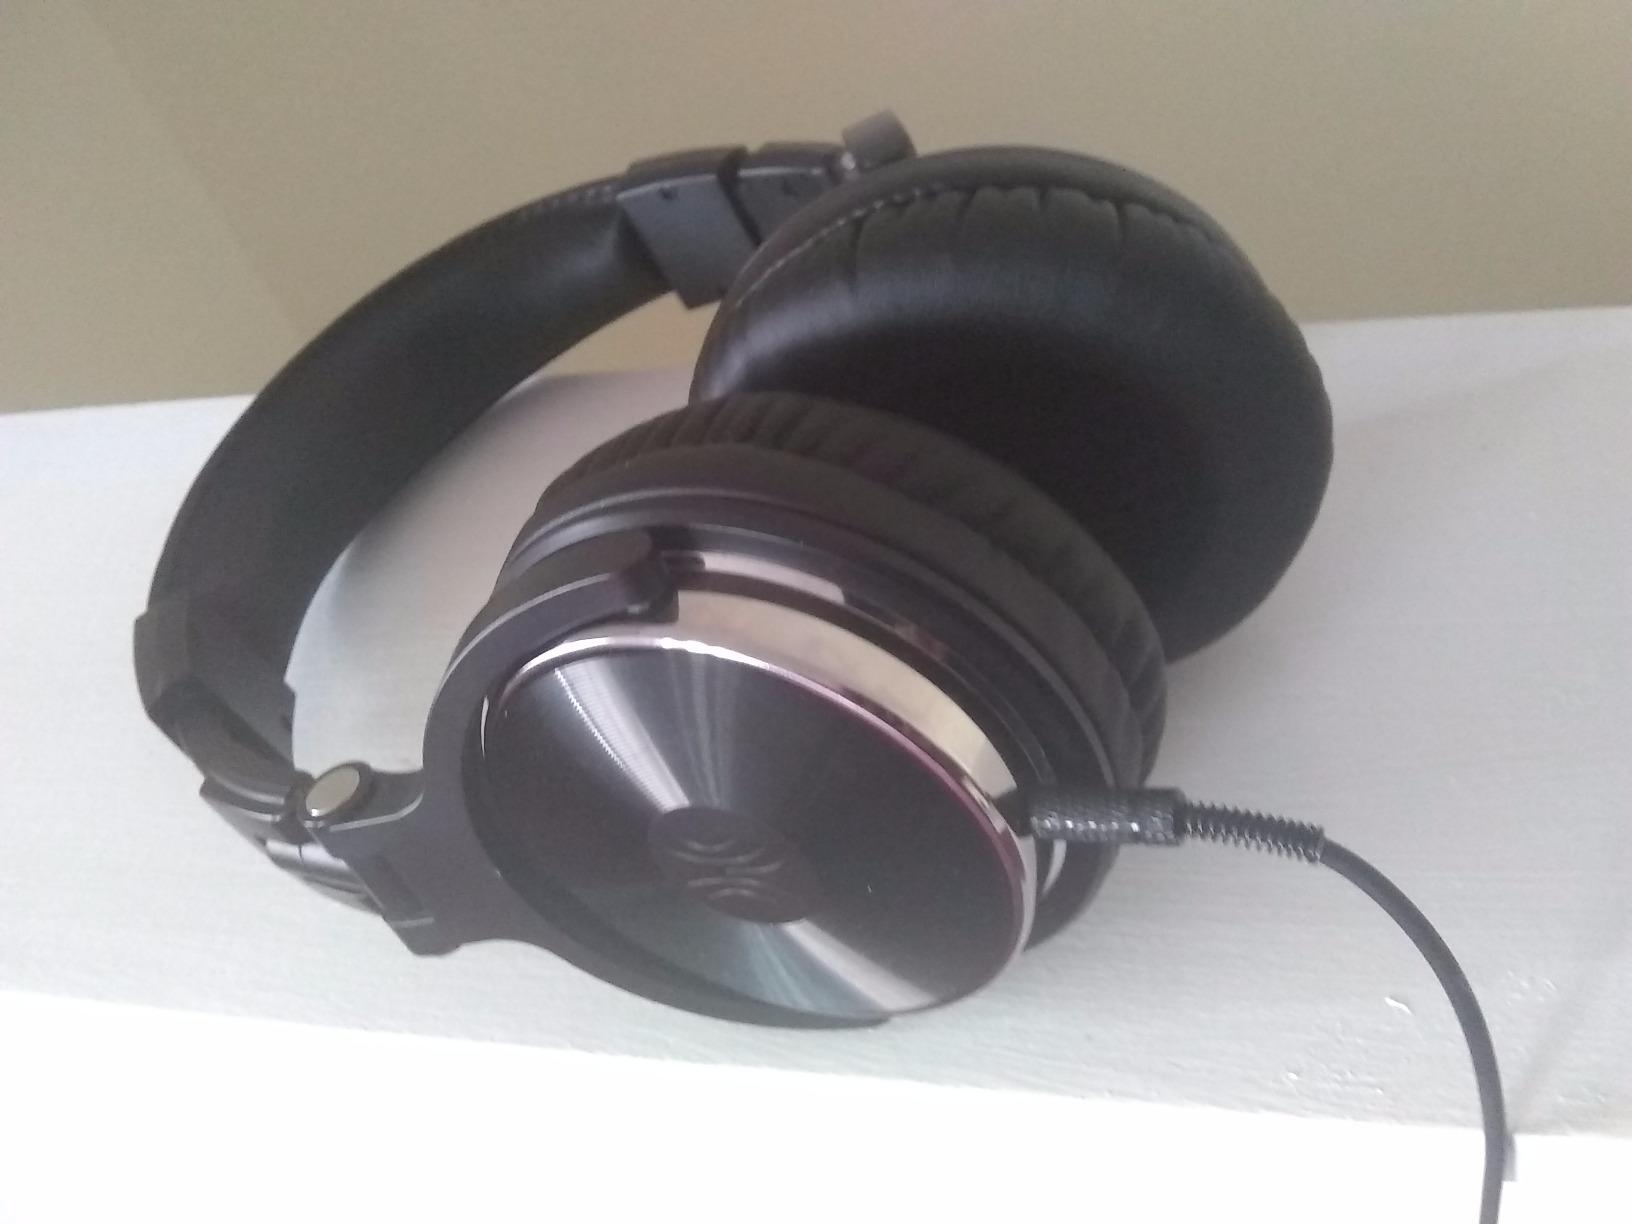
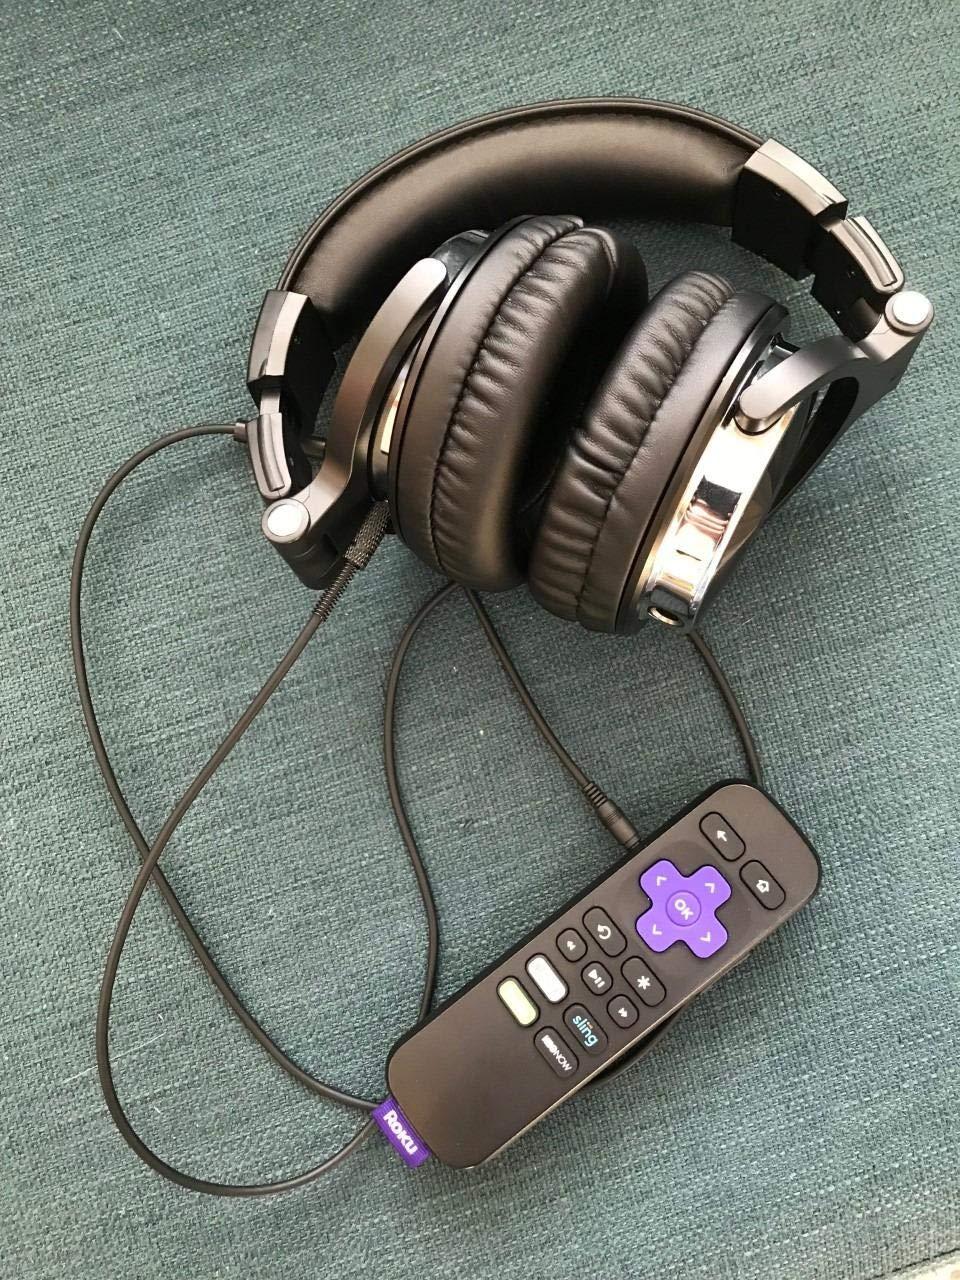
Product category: headphones
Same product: yes